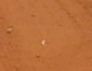
Surface type: ground